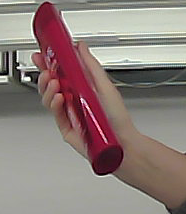
Product: loreal_shampoo